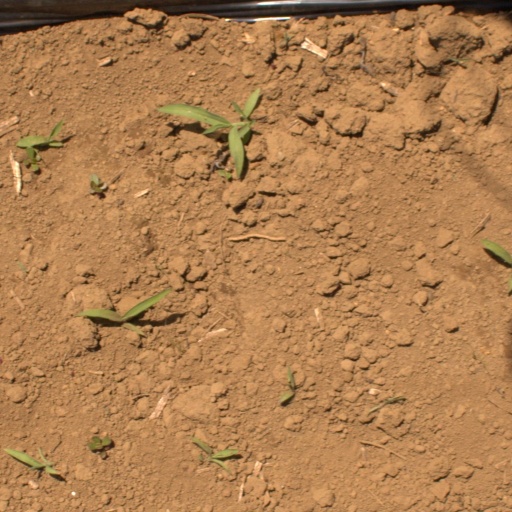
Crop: Jerusalem artichoke